Stigmella oxyacanthella

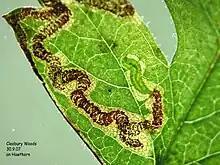
"Stigmella oxyacanthella" larva and mine on hawthorn

Larvae are bright green with a pale brown to dark grey head and can be found in September and October. The mine starts as a long, slender gallery, often following a rib or the edge of a leaf; the frass is linear. It then becomes abruptly wider and is filled with neatly coiled reddish frass. The latter part of the mine than becomes long and sinuous and can extend along the rest of the leaf; the frass is in a narrow, irregular central line. In thick, sun-exposed leaves the mine may be significantly shorter.